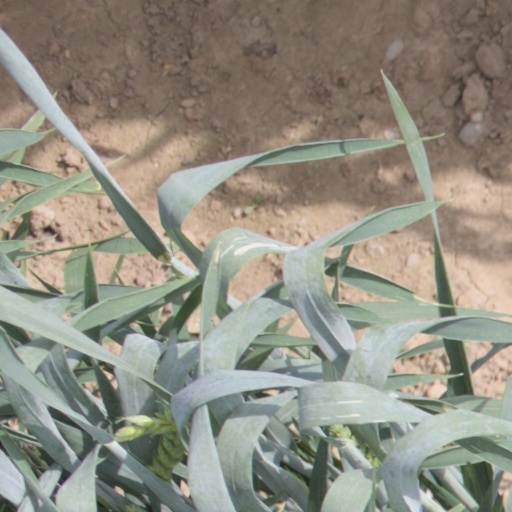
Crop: wheat